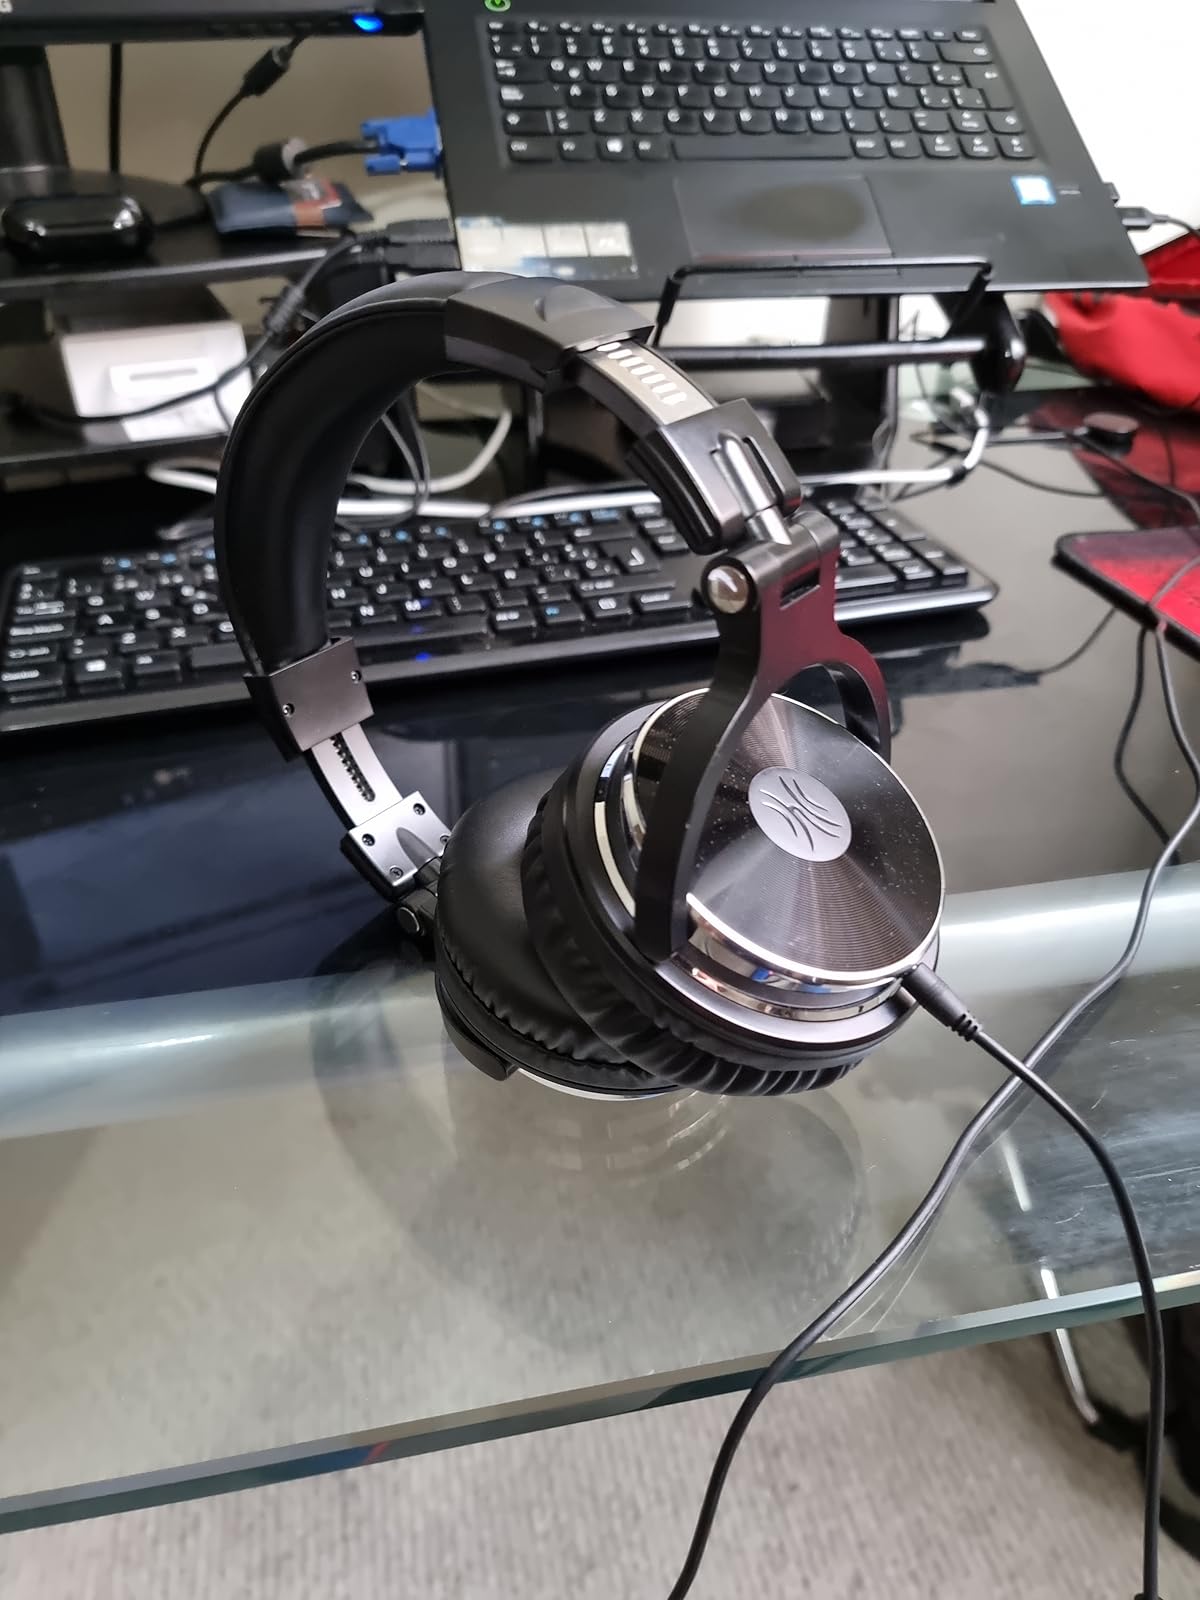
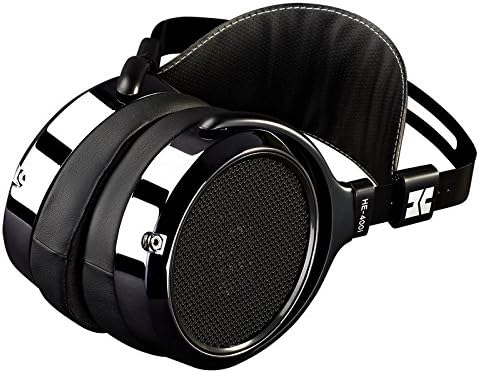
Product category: headphones
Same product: no